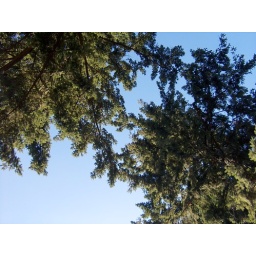
Where the trees in the backyard meet the neighbors' tree. Unusually clear weather.